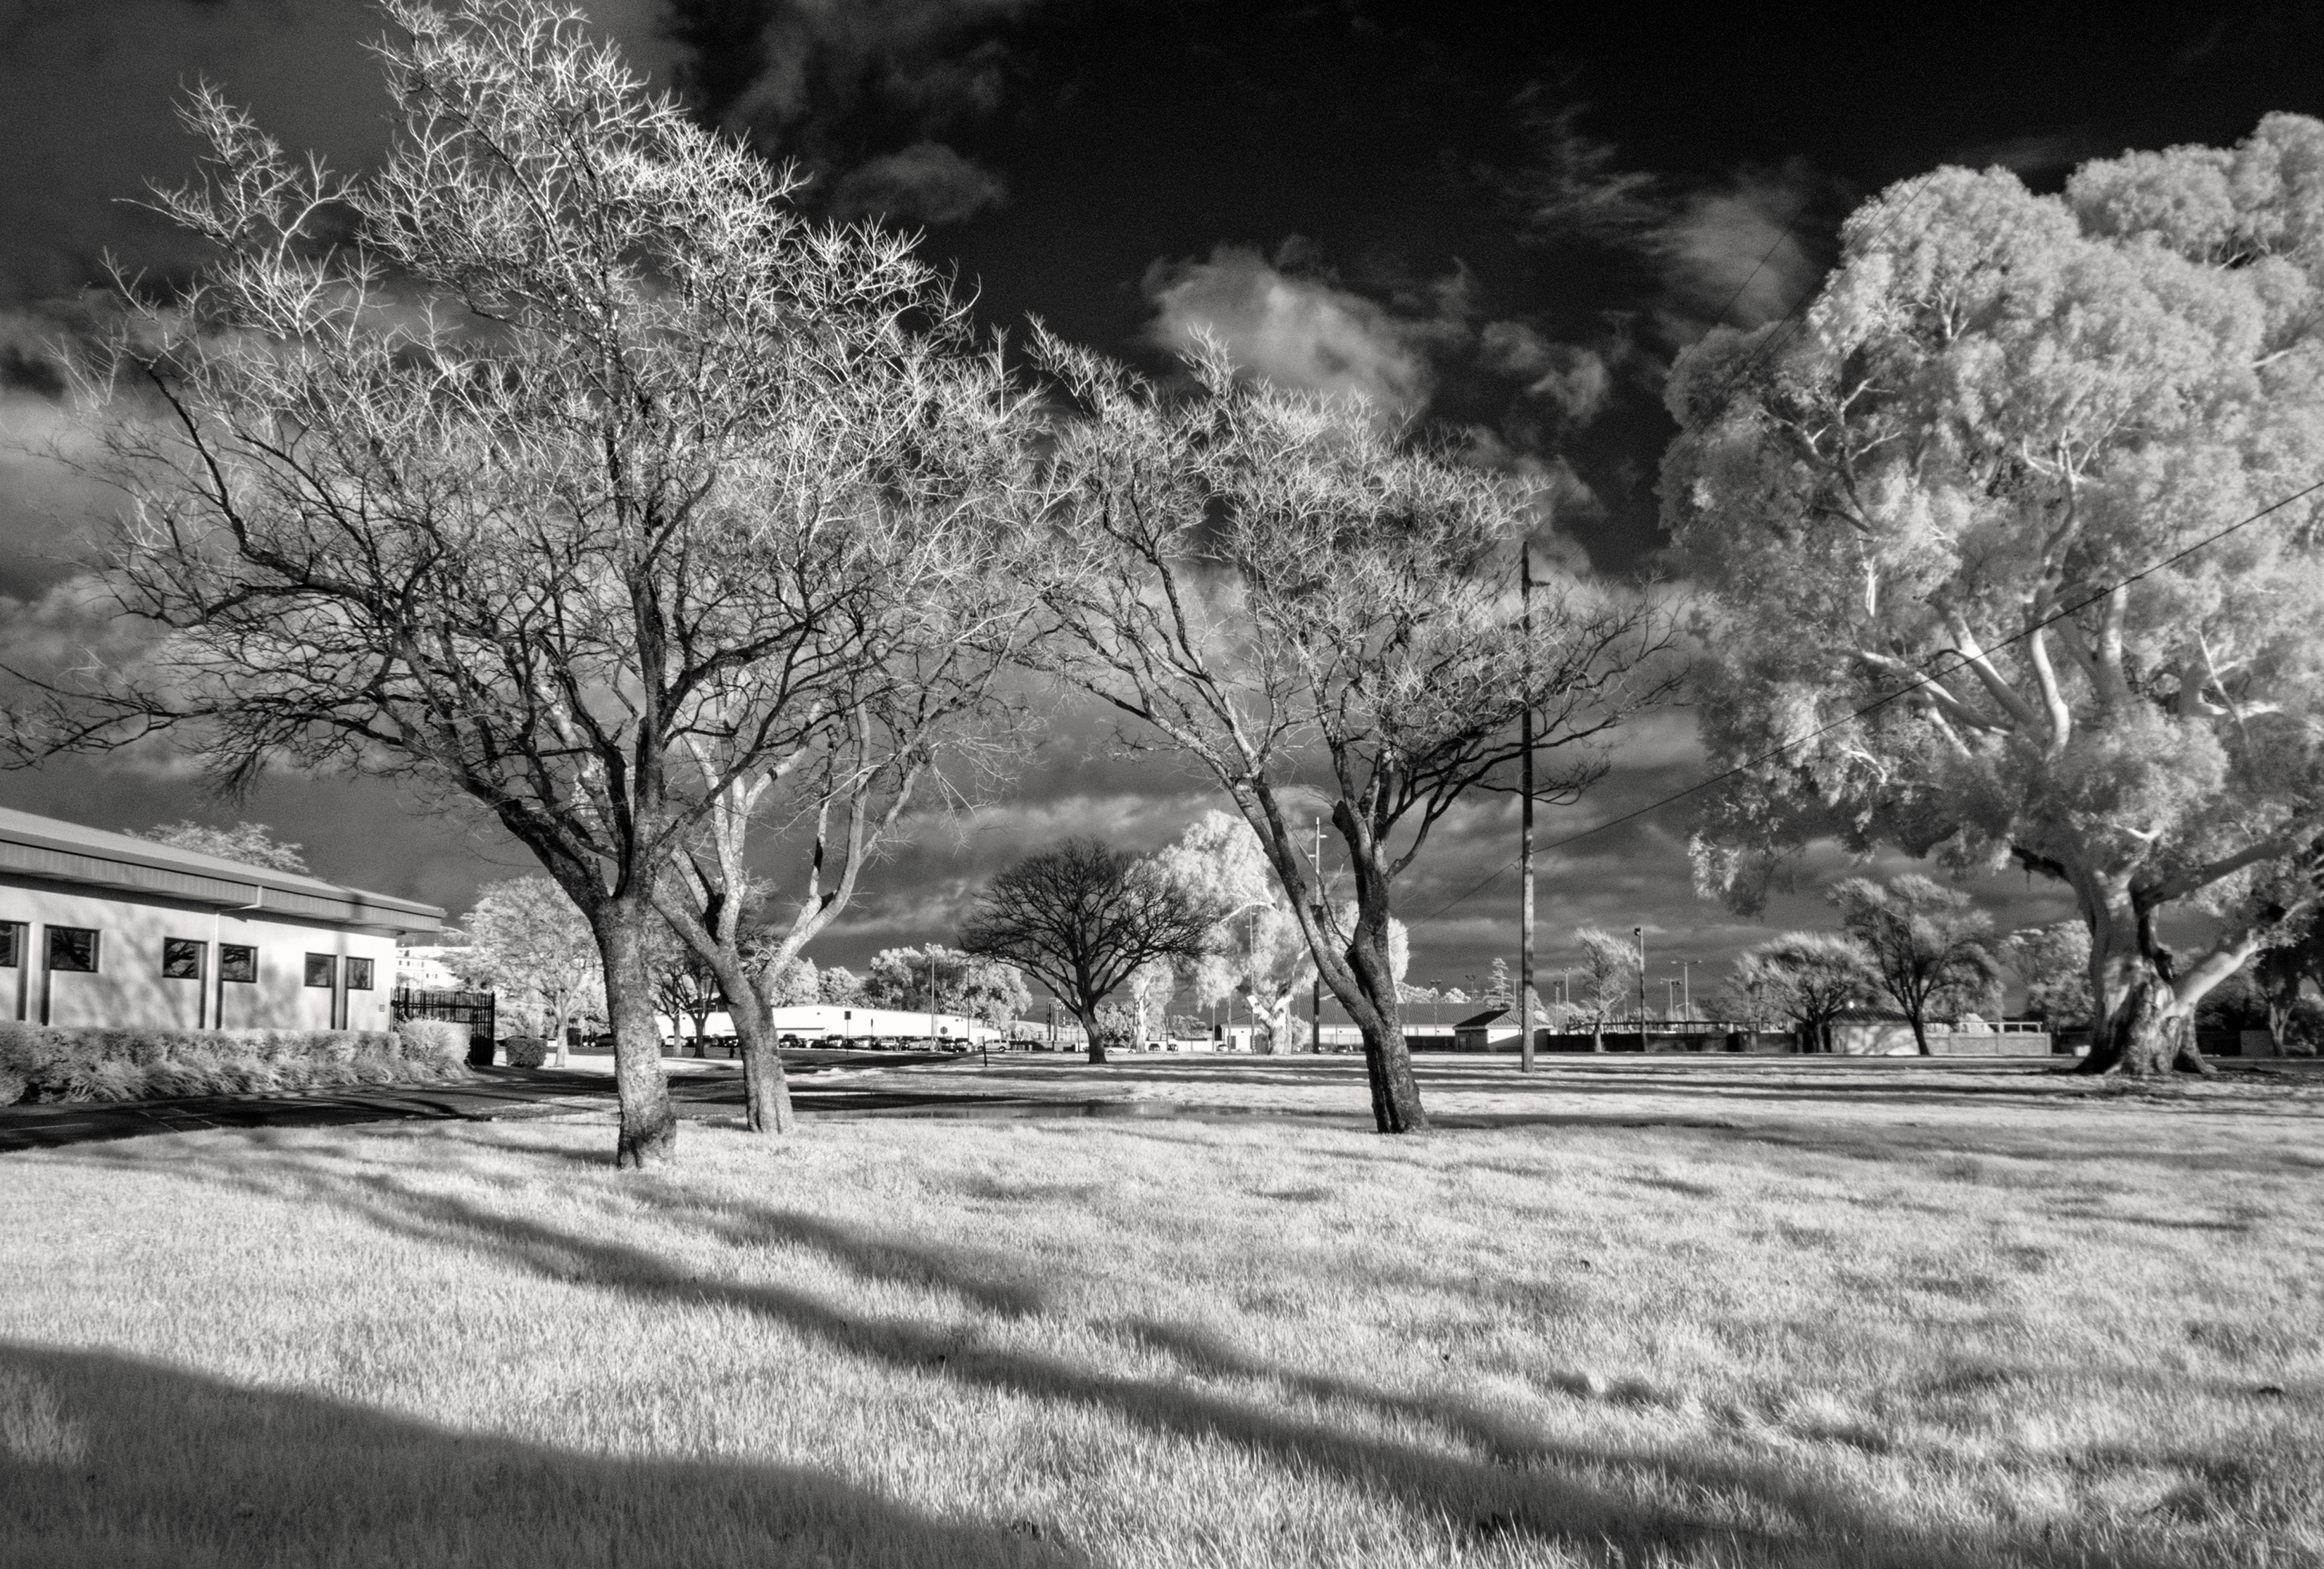
tree, grass, branch, snow, winter, cloud, black and white, plant, white, photography, sunlight, morning, flower, monochrome, season, trees, 2016, 366, infrared, monochrome photography, woody plant